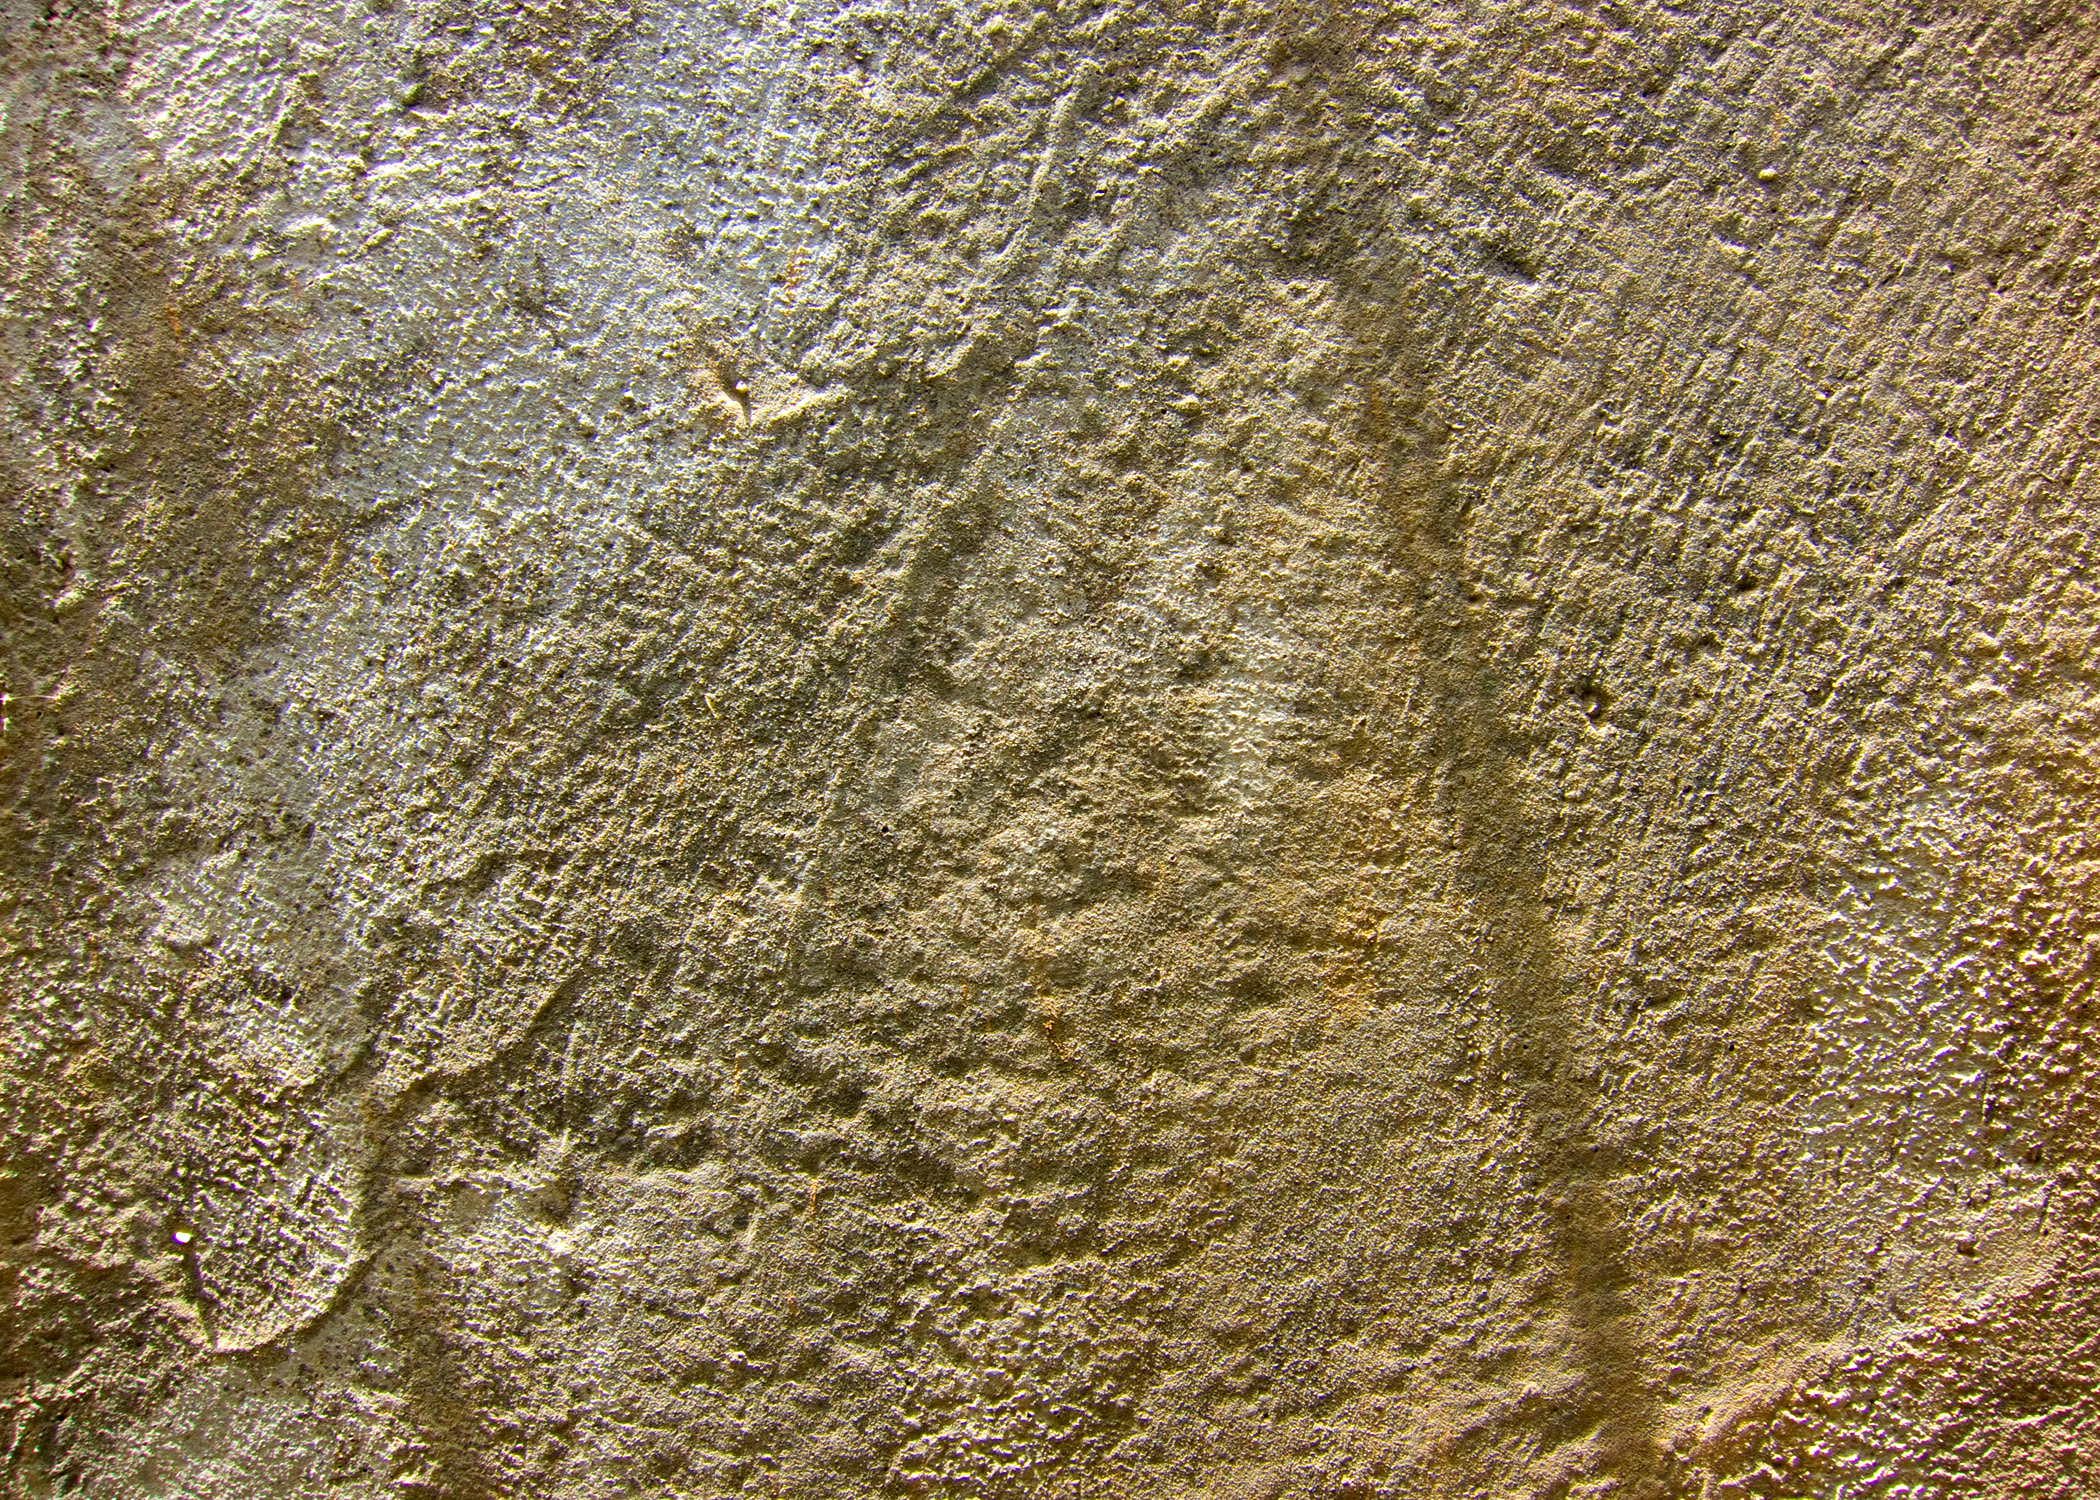
sand, rock, wood, texture, trunk, wall, soil, terrain, material, geology, iraq, jointbasebalad, flooring, ancient history